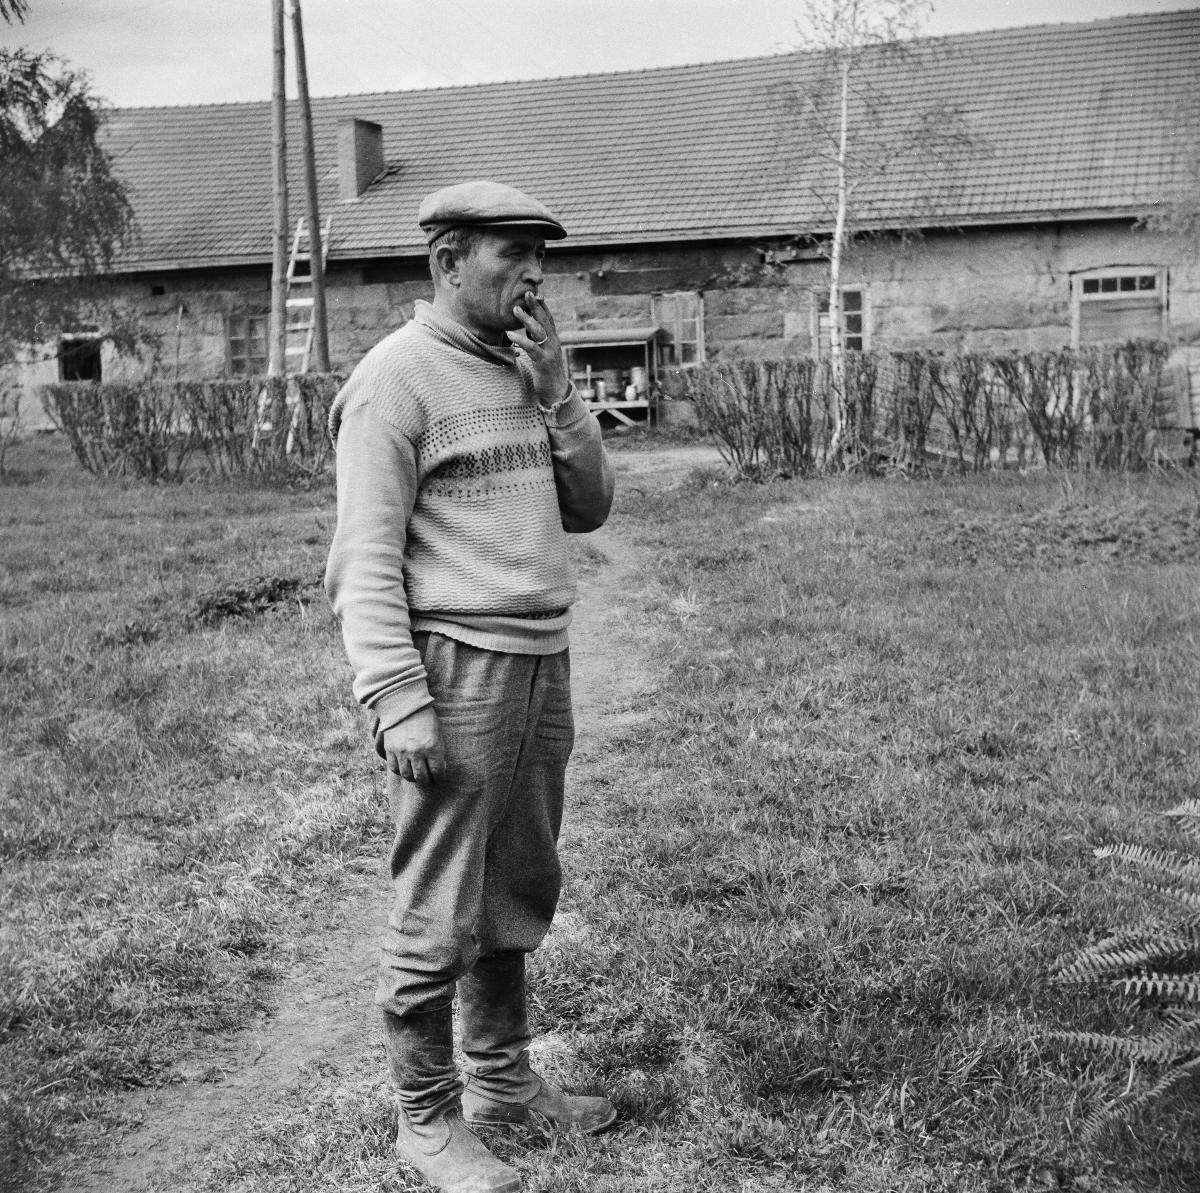
Reportaasi 21.5.1959: Kujien ja kesävieraiden Puutikkala
sisällön kuvaus: Luopioisten kunnanhallituksen jäsen ja tielautakunnan puheenjohtaja, puutikkalainen maanviljelijä L. Hallenberg sanoo, että liikenneyhteydet Puutikkalasta etenkin Hämeenlinnaan ovat hyvät.
Kuvaaja: Sauri, Eero, kuvaaja
Vuosi: 1900
Paikka: Suomi, Pirkanmaa, Pälkäne, Luopioinen, Puutikkala
Aiheet: kylät; maanviljelijät; miehet; maatilat; tupakointi; navetat; maaseutu; villages; farmers; men; farms; smoking; cow barns; countryside; byar; jordbrukare; män; lantgårdar; tobaksrökning; ladugårdar; landsbygd